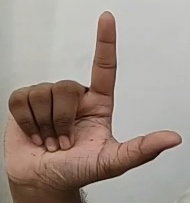
ASL sign: L